Williams FW16

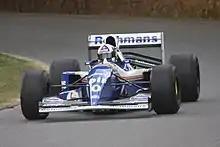
David Coulthard driving the FW16B at the 2009 Goodwood Festival of Speed

Following the Imola changes the car was again incrementally updated and labelled as FW16B by the German Grand Prix. This version featured a longer wheelbase, revised front and rear wing, shortened sidepods, and the compulsory opened rear on the airbox and cowling in accordance with FIA regulations following the accidents at Imola. The shortened sidepods arose due to a necessity to use larger bargeboards after the front wing endplate diffusers were banned. This version of the car proved to be very fast and competitive. Hill battled Schumacher for the championship but lost by a single point in the final race in Australia, Nigel Mansell won that race, securing the Constructors' Championship for Williams.